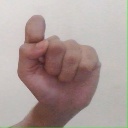
अक्षर: घ